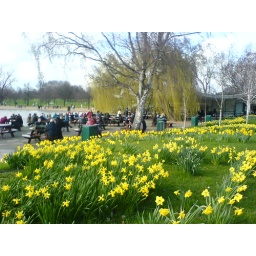
The trees in Hyde Park may still be bare, but the flowers are blossoming with the most beautiful colour.